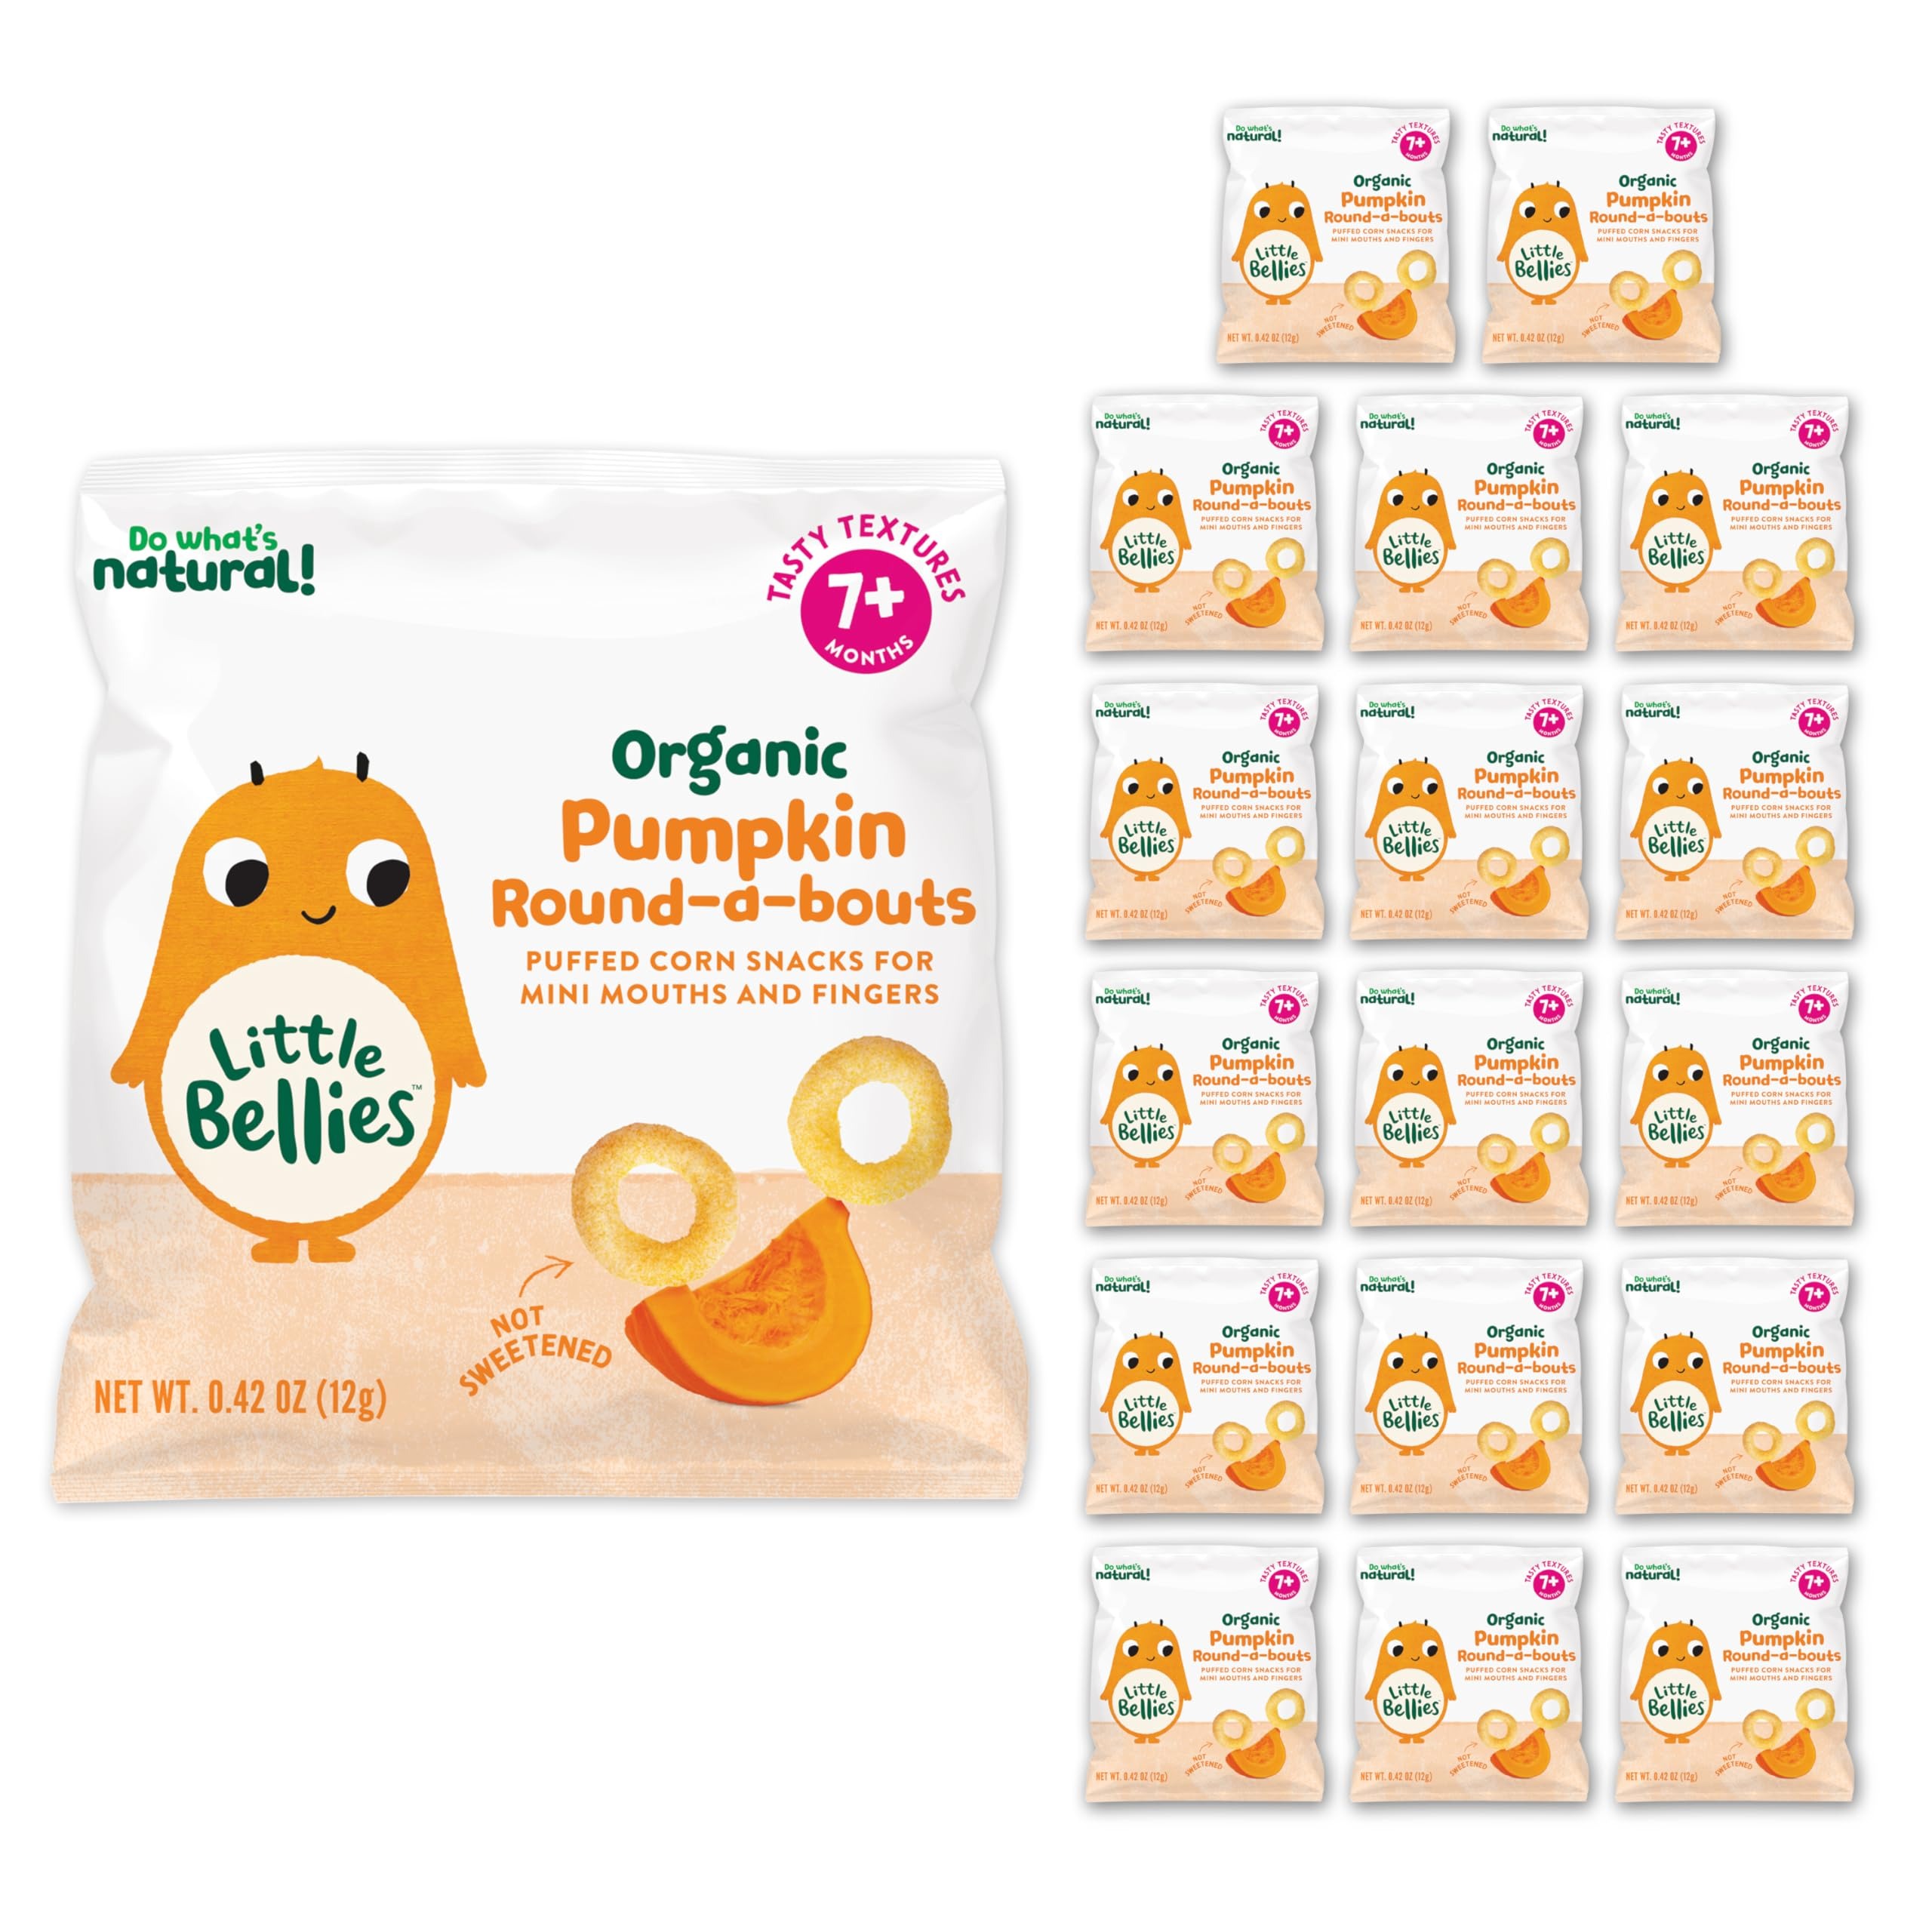
Item Name: Little Bellies Organic Pumpkin Round-a-Bouts Baby Snack (Pack of 18 x 0.42 oz Individual Packs)
Bullet Point 1: Deliciously crisp organic puffed corn rings sprinkled with pumpkin that melt in the mouth for safe self-feeding. Perfect for little fingers to grip onto…or wear as rings.
Bullet Point 2: Suitable for children from 7 months of age. Ideal for first stage snacking.
Bullet Point 3: USDA Certified Organic — Our organic ingredients, recipes and suppliers have been specially screened and selected to ensure they are appropriate and safe for growing little bellies.
Bullet Point 4: Not sweetened or salted — We don’t use cane sugar or add simple sugars such as rice syrup, honey, or maltodextrin to our baby snacks for 7+ months & 10+ months old babies. We only use dried organic fruit & vegetable powders for a subtle hint of sweetness.
Bullet Point 5: Always natural and wholesome — We only use natural food ingredients that you can recognize such as fruit and vegetable powders, lentils and grains. All our products are non-GMO, free from artificial colors, flavors or additives.
Bullet Point 6: Age and stage appropriate — We carefully consider nutritional requirements, flavors, shapes and textures for every age and stage to support independent self-feeding and aid motor skill progression.
Bullet Point 7: Do What’s Natural — We believe nurturing comes naturally, so we provide simple, wholesome age-and-stage appropriate foods that help parents raise independent and unique little people.
Value: 18.0
Unit: Count

Price: 22.39